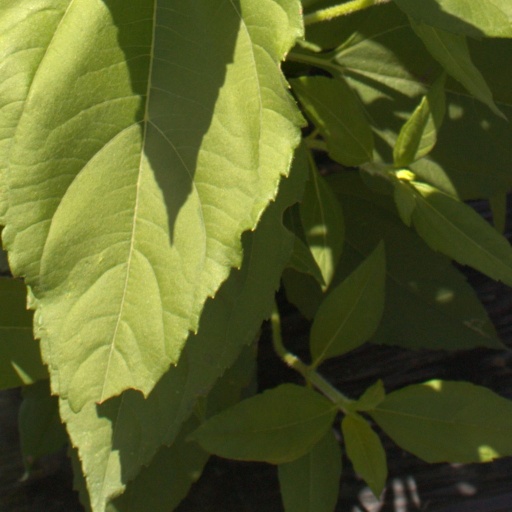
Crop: Jerusalem artichoke